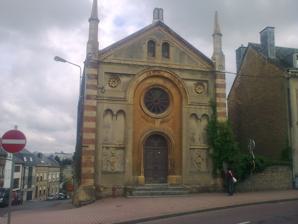
Building: Arlon Synagogue
Country: Luxembourg
Year built: 1863
Synagogue in Arlon, Belgium Arlon Synagogue French : Synagogue d'Arlon The Arlon Synagogue in 2019 Religion Affiliation Judaism Ecclesiastical or organisational status Synagogue Status Active Location Location Rue de la Synagogue, Arlon Country Belgium Location of the synagogue in Belgium Geographic coordinates 49°40′59″N 5°49′07″E / 49.683126°N 5.81873°E / 49.683126; 5.81873 Architecture Architect(s) Albert Janot Type Synagogue architecture Style Romanesque Revival Date established 1818 (as a congregation) Completed 1863 Spire (s) Two Invalid designation Official name French : Totalité de la synagogue sise rue Saint Jean à Arlon Type Major Heritage Building of Wallonia Designated 28 November 2005 Reference no. 81001-CLT-0041-01 The Arlon Synagogue ( French : Synagogue d'Arlon ) is a Jewish congregation and synagogue , located in the town of Arlon , in the south of Belgium . Established as a congregation in 1818, the synagogue was completed in 1863 and consecrated in 1865. The Arlon synagogue is the first synagogue that was built in Belgium. Today religious services are rare, as the majority of Jews have left Arlon. History Designed by Albert Janot in the Romanesque Revival style, the synagogue was completed in 1863 with two slim side towers and a tall central arch over the portal and rose window. The synagogue was spared destruction during the Second World War , but the building was turned into a straw depot. The synagogue's concierge kept the Torah scroll safe during the war. On 28 November 2005, the synagogue was classified as a Major Heritage Building of Wallonia . Between 2014 and 2019, the synagogue was closed, during major structural renovations caused by moisture and dry rot that compromised the structure of the building, leading to the collapse of a vault. The building was subsequently repaired with the support of a local Islamic community and other support. See also Belgium portal Judaism portal The Holocaust in Belgium History of the Jews in Belgium List of protected heritage sites in Arlon References